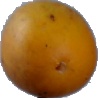
Label: Cucumber Ripe 2